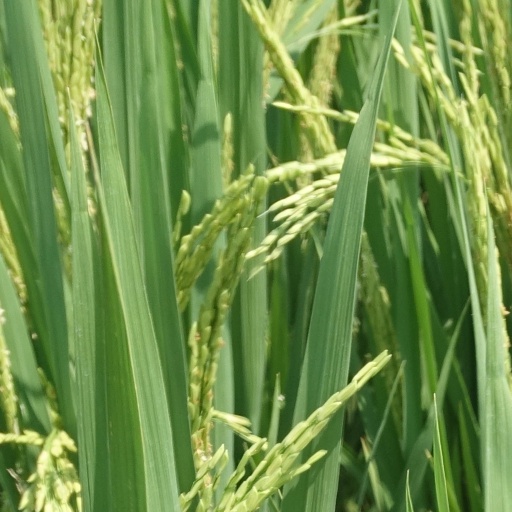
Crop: rice